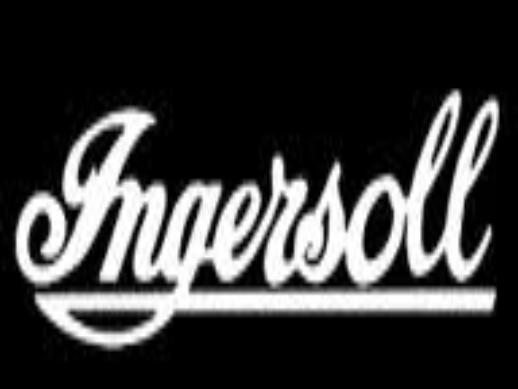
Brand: ingersoll
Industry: Electronic